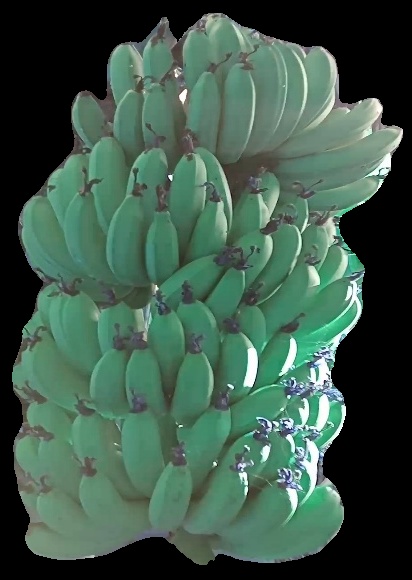
Variety: pachbale
Grade: grade1